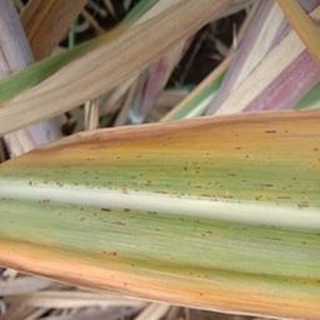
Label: sugarcane_rust